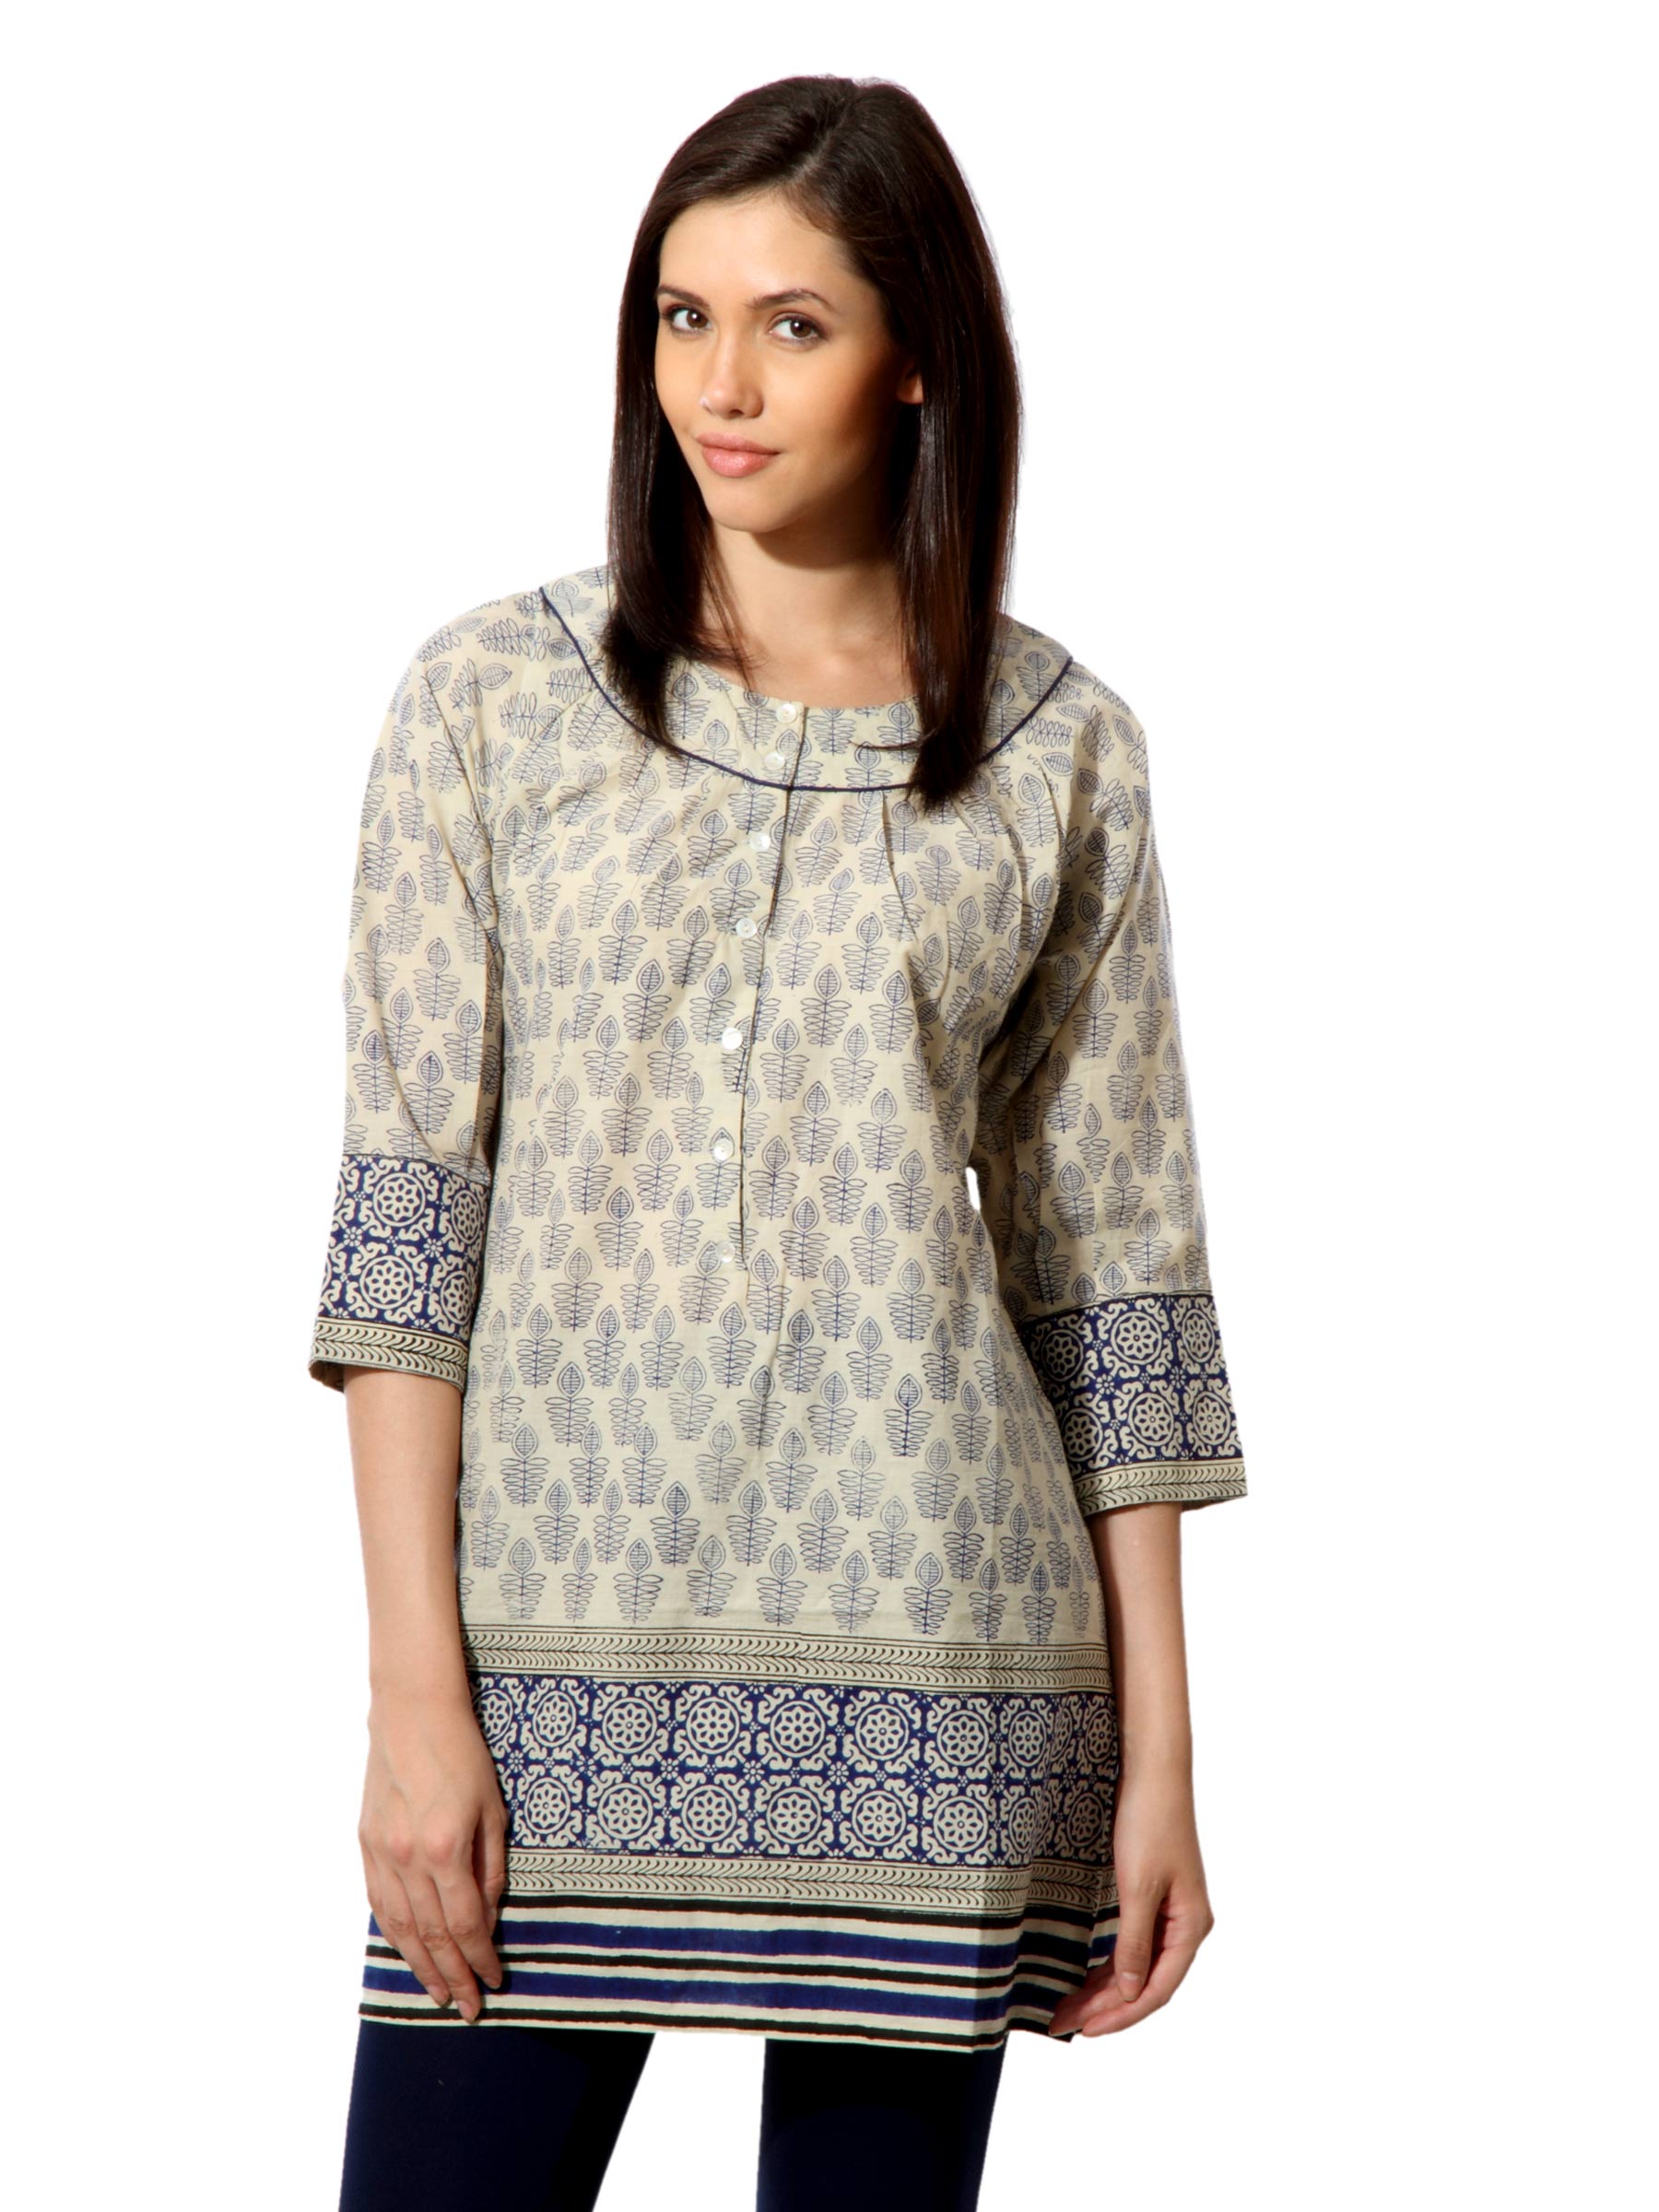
Fabindia Women Printed Beige Kurtis
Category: Apparel / Topwear / Kurtis
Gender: Women
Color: Beige
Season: Summer 2012
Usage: Ethnic